Bellshill

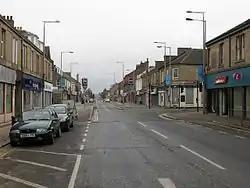
Bellshill Main Street

According to a report by the Halifax Building Society, in the first quarter of 2005 Bellshill was the UK's property hot spot with a 46% rise in house prices. This took the average property price to £105,698 (according to reports published April 2005).